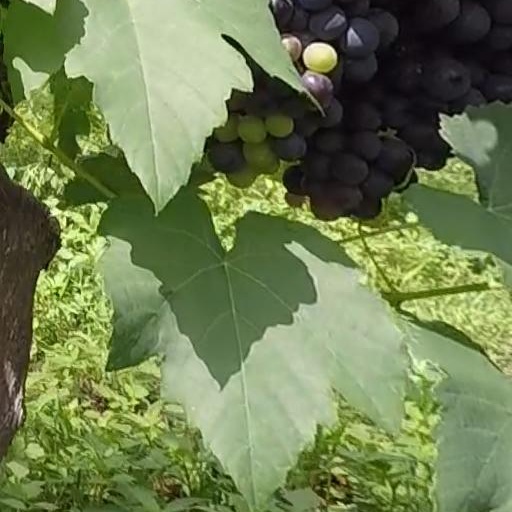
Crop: grape